IJburg

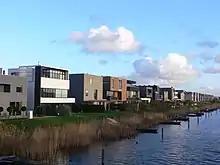
Individual houses in IJburg

IJburg consists of six artificial islands built in the IJmeer. They are Steigereiland (Jetty island), Haveneiland West and East (Marina island) and the three Rieteilanden (Reed islands), Large, Small and East. The construction of, and building on these six islands was Phase 1.